Bruce Kennedy (television producer)

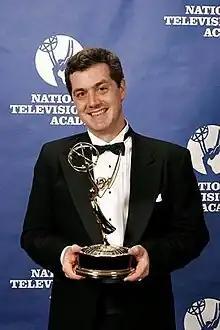
Kennedy in 2005

Bruce Kennedy (born October 23, 1970) is an American television producer, screenwriter, and director. He has won a News & Documentary Emmy Award and been nominated for a Primetime Emmy Award.